Mayoralty of Pete Buttigieg

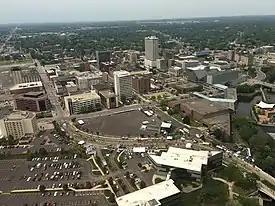
The South Bend 150th Anniversary festivities, where Buttigieg performed live with singer-songwriter Ben Folds

Pete Buttigieg served as mayor of South Bend, Indiana from 2012 to 2020. Elected in 2011 as a Democrat, he took office in January 2012 at the age of 29, becoming the second-youngest mayor in South Bend history, and the youngest incumbent mayor, at the time, of a U.S. city with at least 100,000 residents. During his mayoralty, he acquired the nickname "Mayor Pete". Coming out as gay in 2015, Buttigieg became the first elected official in Indiana to come out while in office, as well as the highest-ranking Indiana elected official to come out. Buttigieg won reelection later that year. In 2017, Buttigieg unsuccessfully ran for chairman of the Democratic National Committee, pledging to resign as mayor if he had been elected. Buttigieg opted against running for reelection in 2019, instead launching a campaign for the Democratic presidential nomination in the 2020 United States presidential election. While he subsequently lost his bid for presidency, during his campaign he garnered a high national profile.